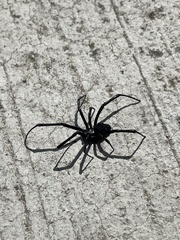
Species: Lactrodectus_hesperus